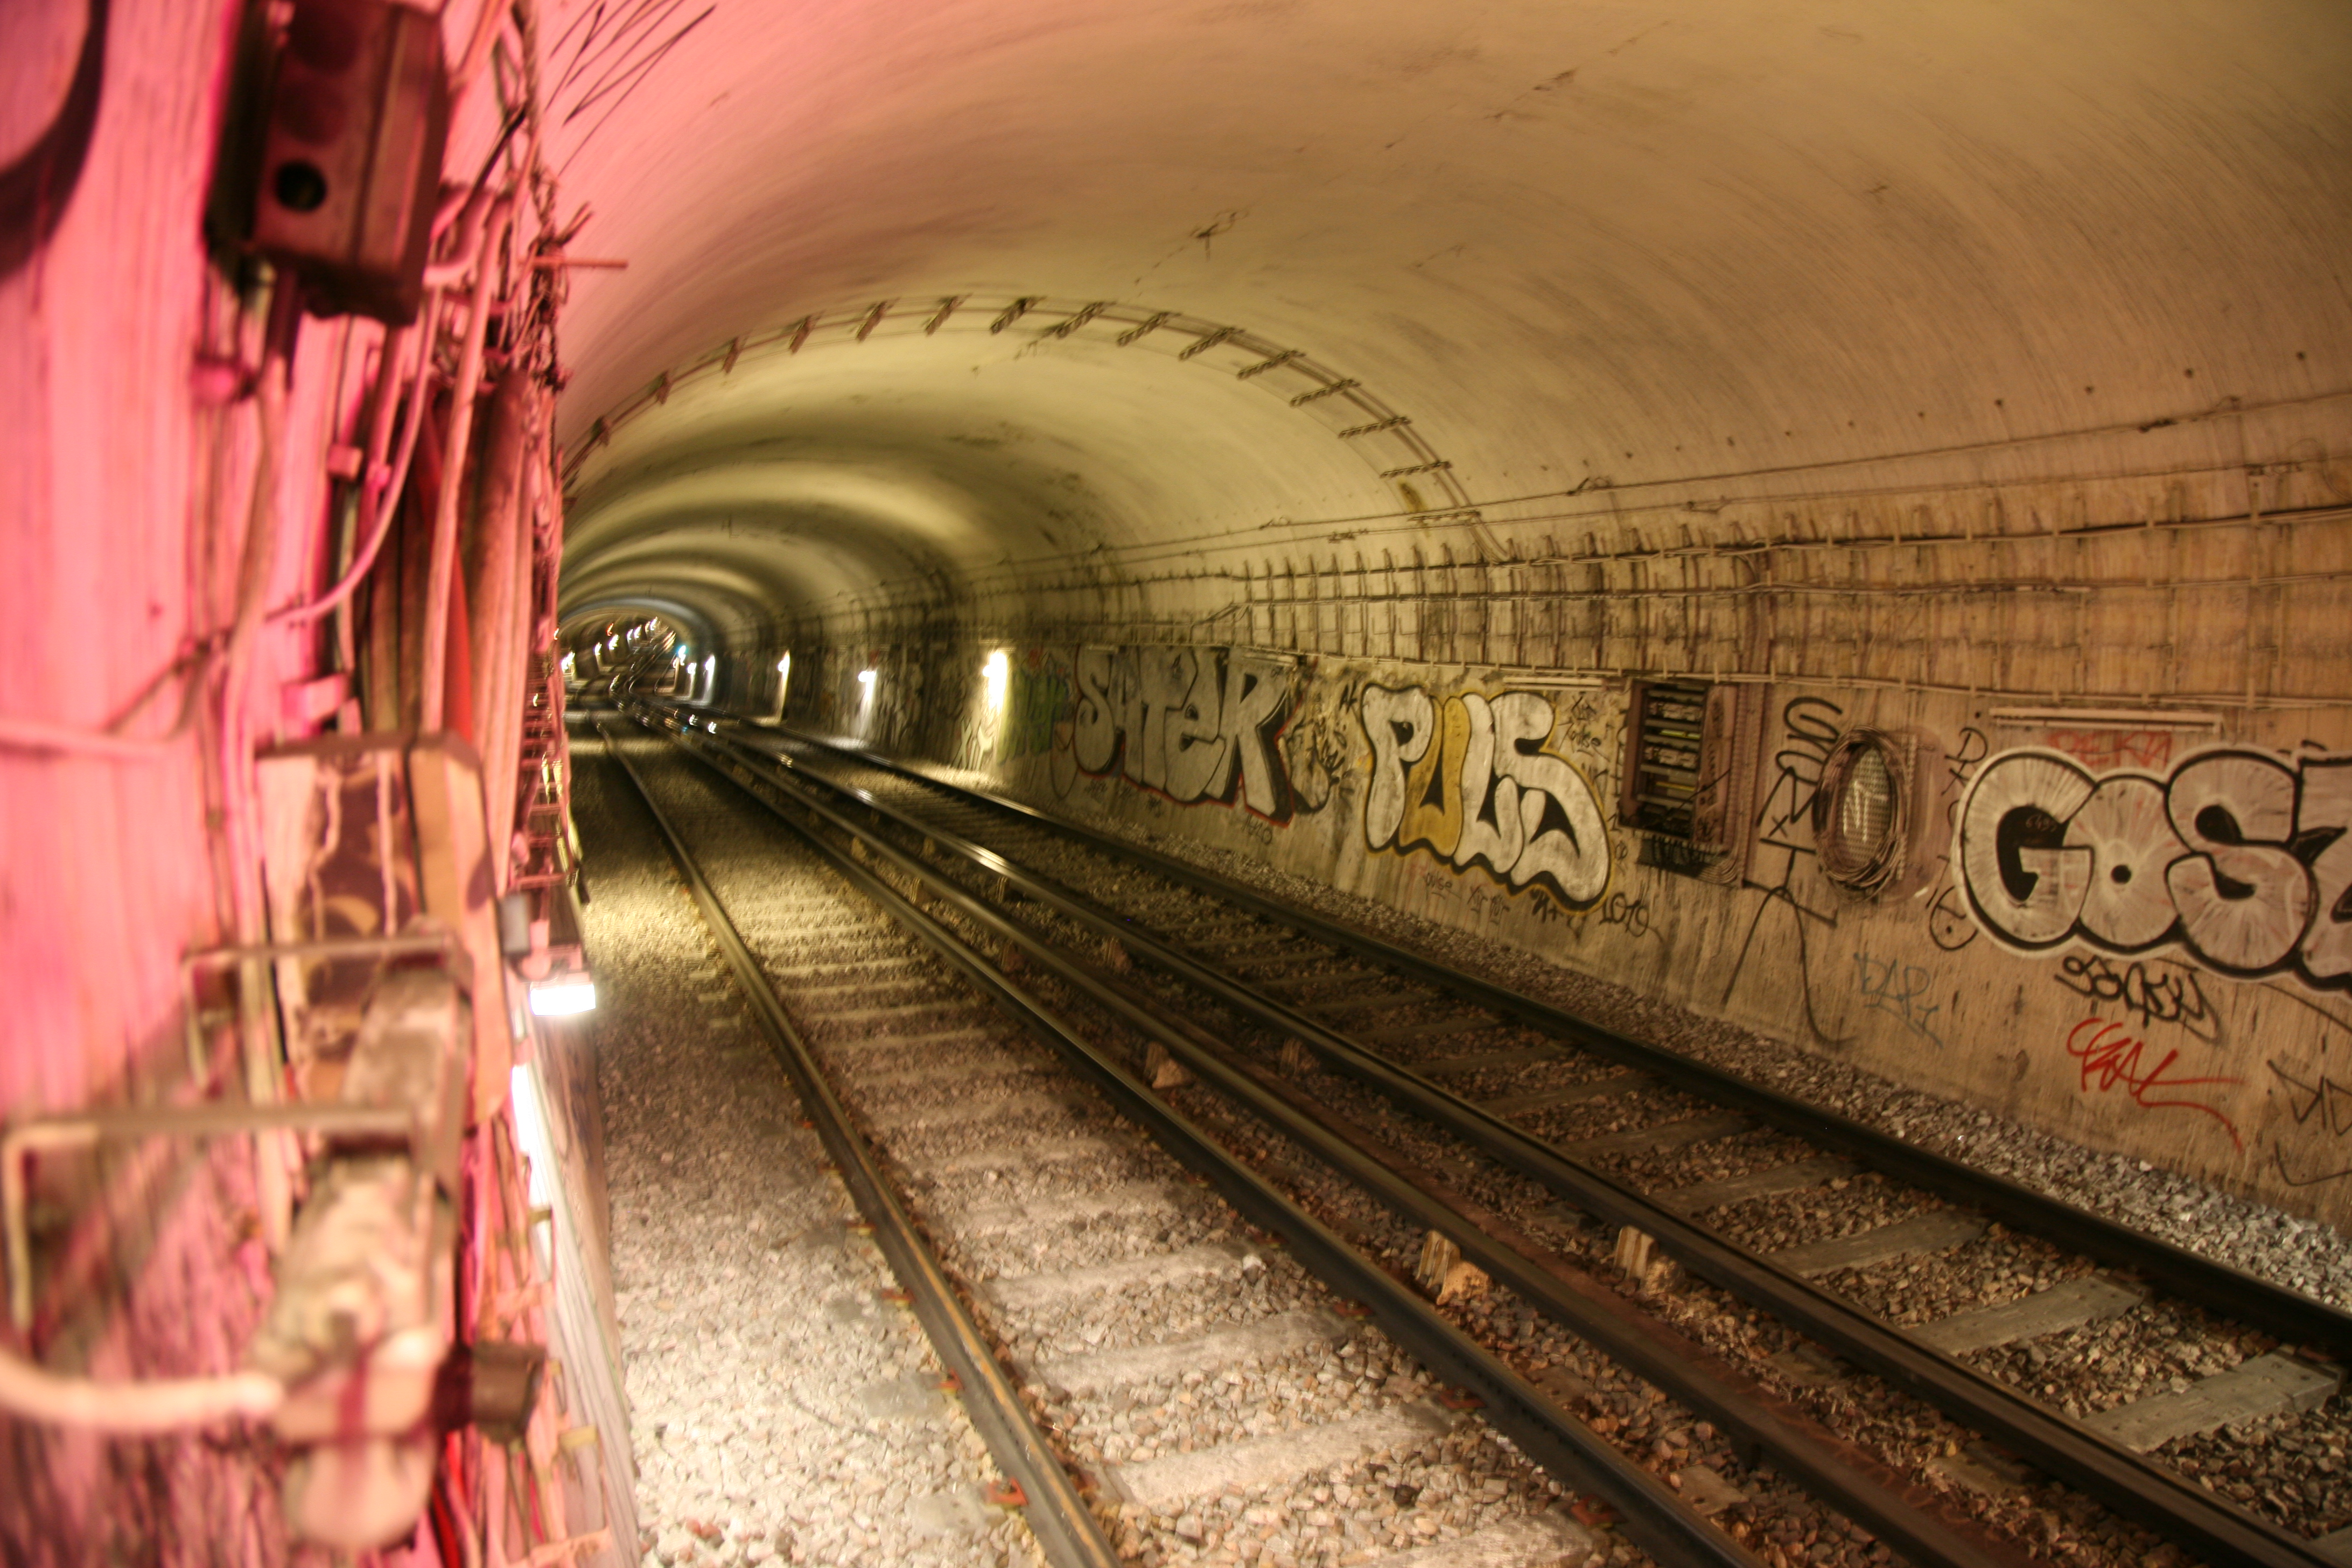
track, paris, tunnel, metro, transport, platform, industry, graffiti, public transport, metro station, art, infrastructure, tag, bnf, hell, installation, x, ratp, enfer, croixrouge, calbum, laurentungerer, biblioth quenationaledefrance, rapid transit